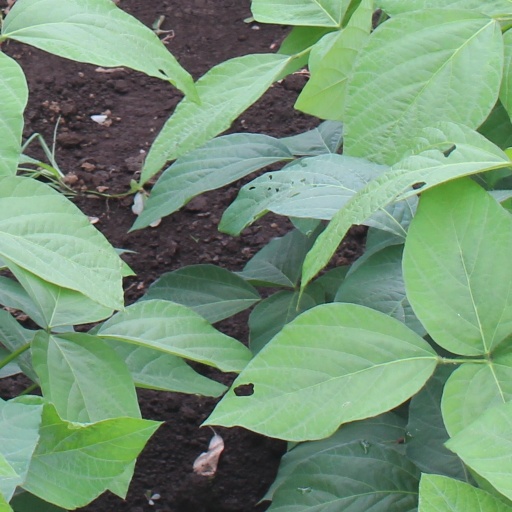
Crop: soybean